Smuggling

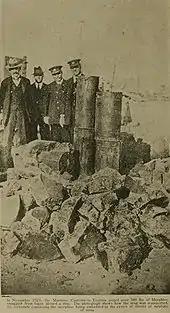
The International Anti-Opium Association, Peking "The War Against Opium"

Smuggling has a long and controversial history, probably dating back to the first time at which duties were imposed in any form, or any attempt was made to prohibit a form of traffic. Smuggling is often associated with efforts by authorities to prevent the importation of certain contraband items or non-taxed goods; however, there has also been smuggling based on illegally exporting goods. In England smuggling first became a recognised problem in the 13th century, following the creation of a national customs collection system by Edward I in 1275. Medieval smuggling tended to focus on the export of highly taxed export goods — notably wool and hides. Merchants also, however, sometimes smuggled other goods to circumvent prohibitions or embargoes on particular trades. Grain, for instance, was usually prohibited from export, unless prices were low, because of fears that grain exports would raise the price of food in England and thus cause food shortages and civil unrest. Following the loss of Gascony to the French in 1453, imports of wine were also sometimes embargoed during wars to try to deprive the French of the revenues that could be earned from their main export.